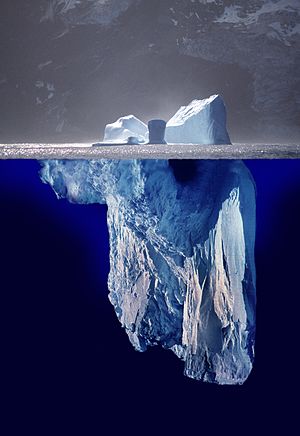
Fotomontage
Pædagogisk fotomontage som viser hvordan et isbjerg kan se ud under havoverfladen.
Fotomontage er et billede som er opbygget af flere fotografier eller dele af fotografier. Teknikken blev særligt taget i brug i 1920'erne, blandt andet til politiske plakater med talende motiver og effektfulde kompositioner. Begrebet svarer lidt til det nyere ord billedmanipulation, som desuden omfatter digital retouchering af fotografier. I dag bruges fotomontager i alle billedmedier.